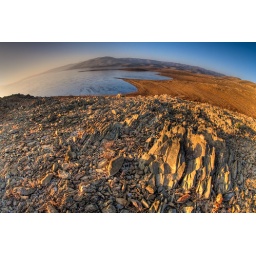
rocks by lake